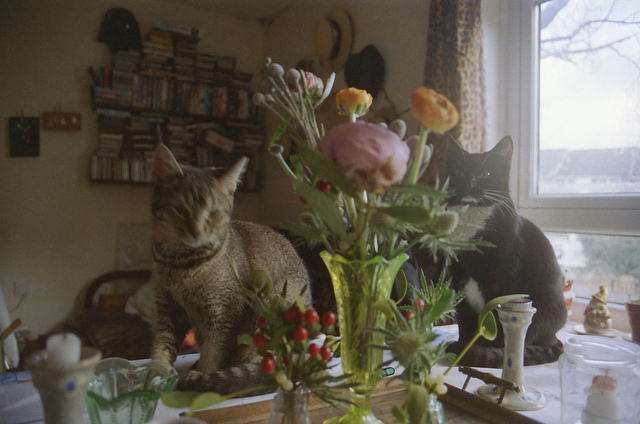
user: Given an image and a question. Answer the question in a short answer. Question: Which type of glass is used for making this flower vase shown in this picture? Short Answer:
assistant: green